William Young (Scottish politician)

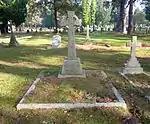
Young's grave in Brookwood Cemetery

He was first elected for East Perthshire at the January 1910 general election, and held the seat until the constituency was abolished in boundary changes for the 1918 general election.